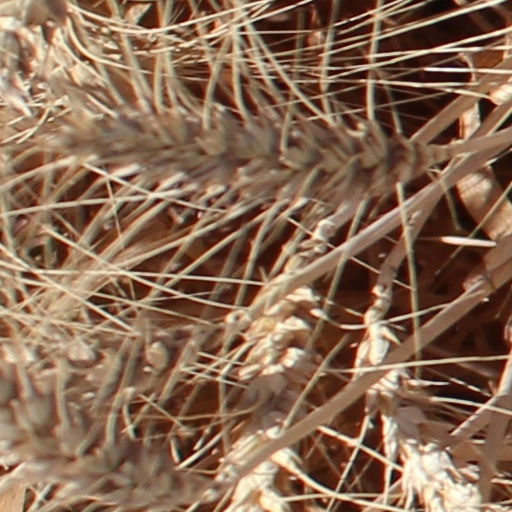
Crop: wheat